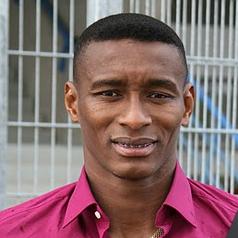
Age: 30